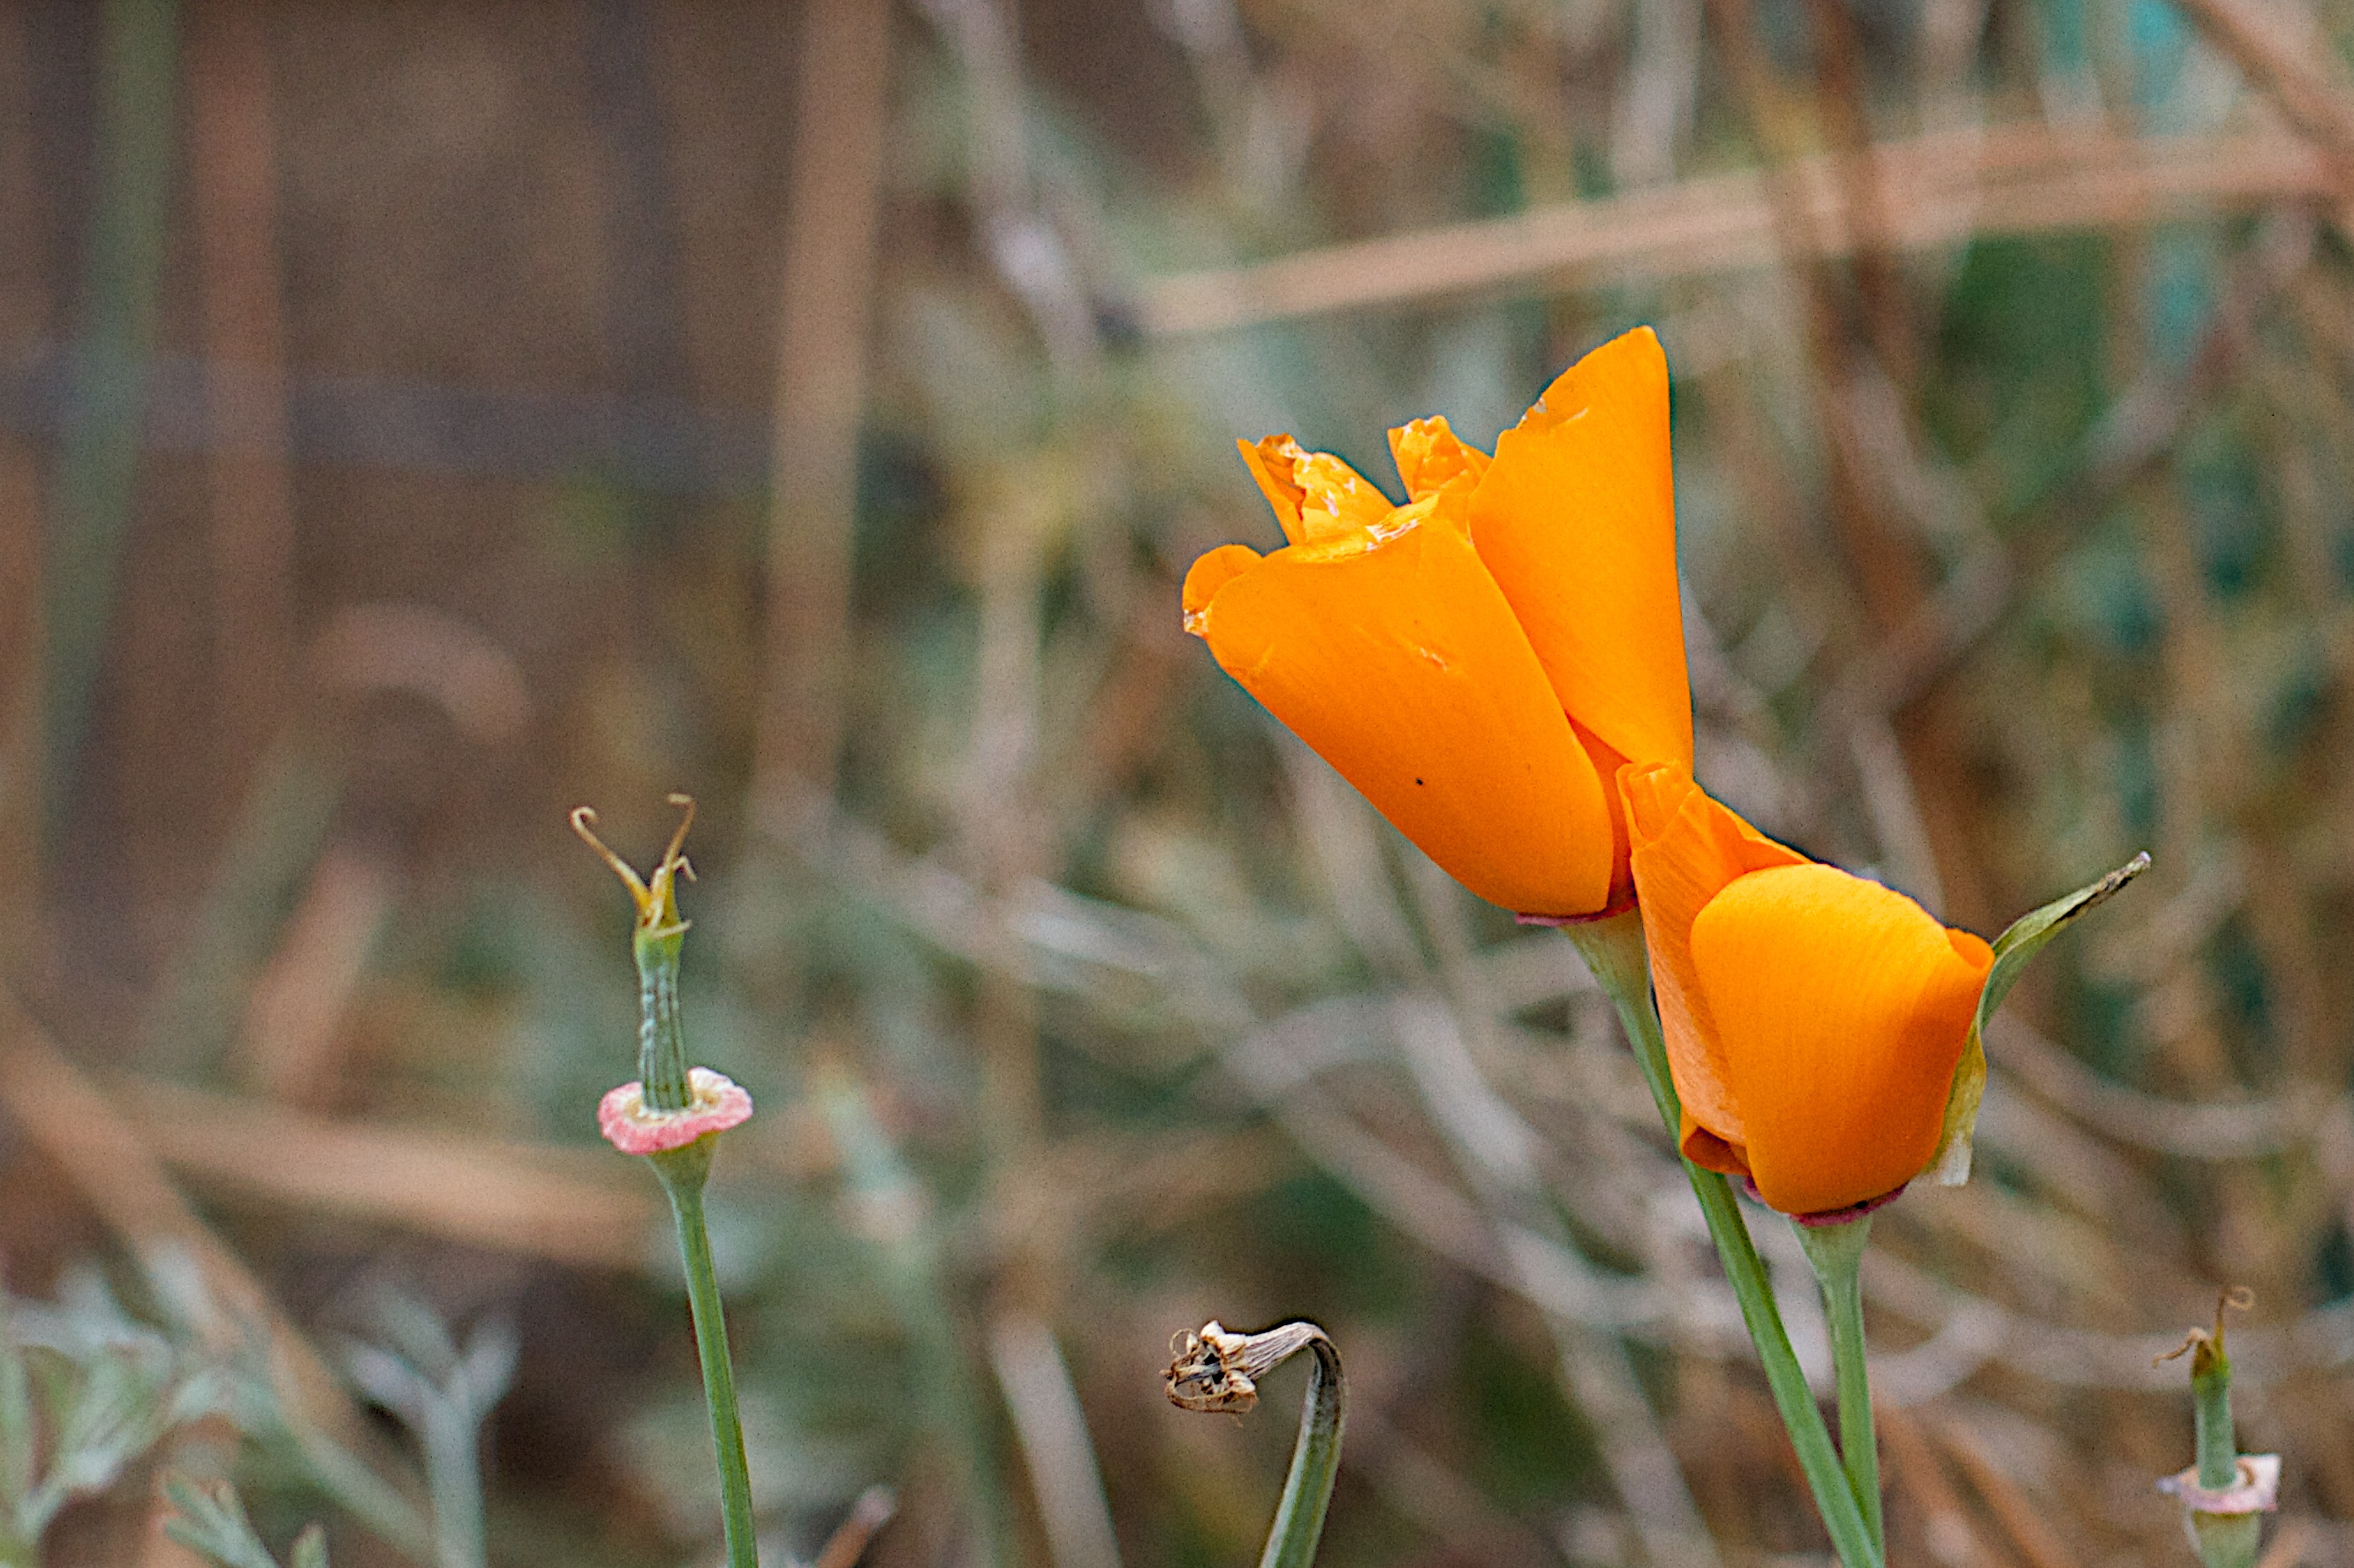
nature, plant, leaf, flower, petal, autumn, botany, yellow, flora, fauna, wildflower, macro photography, flowering plant, plant stem, land plant